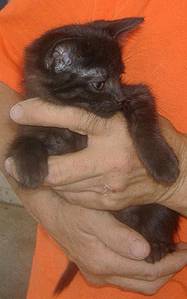
Label: cat